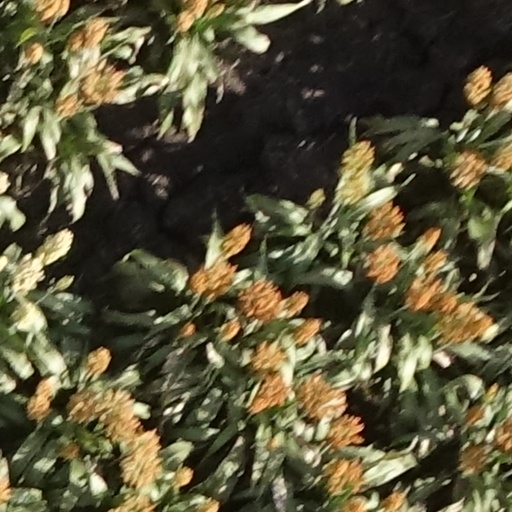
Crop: sorghum